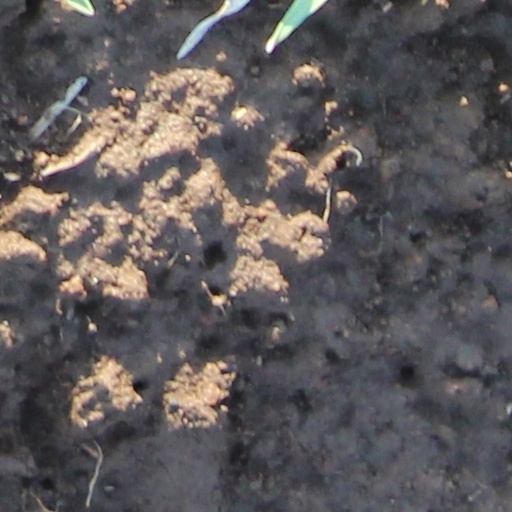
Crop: wheat